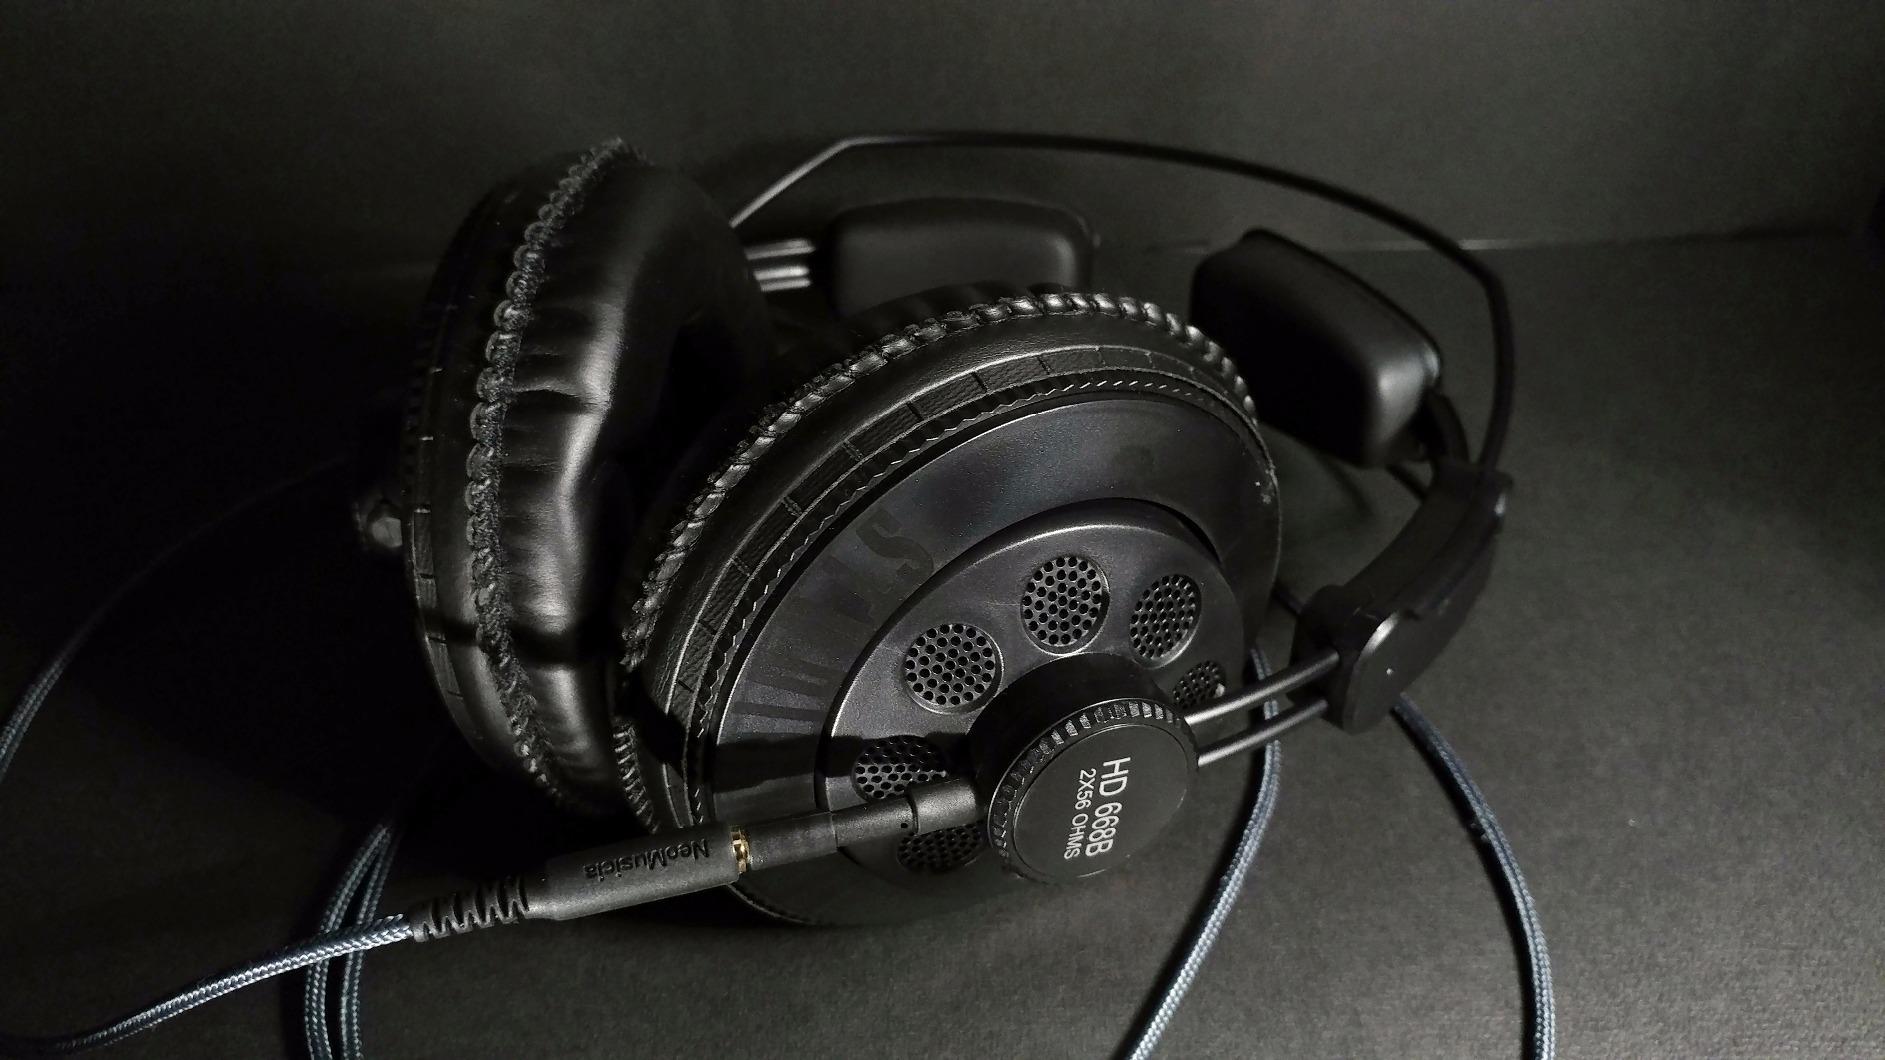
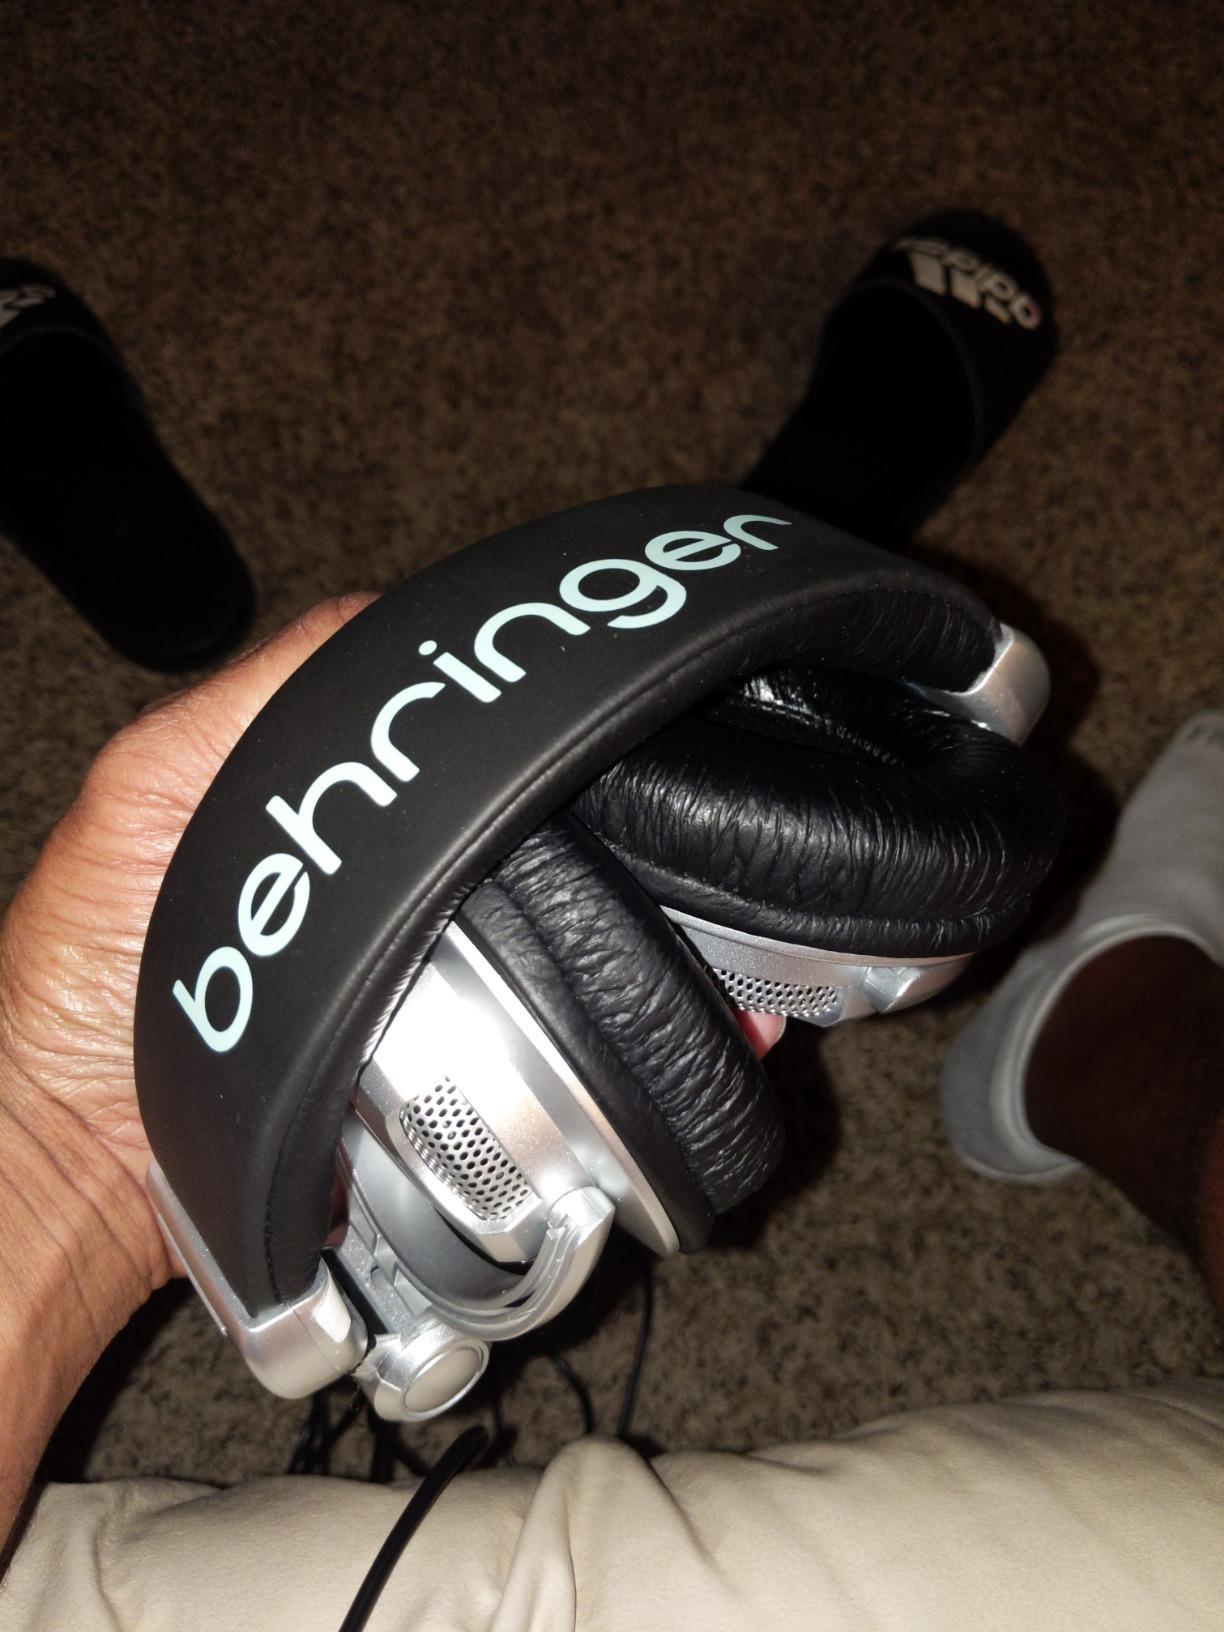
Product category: headphones
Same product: no